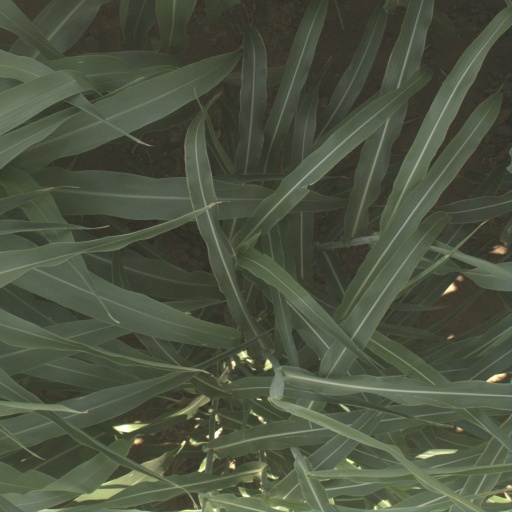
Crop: sorghum